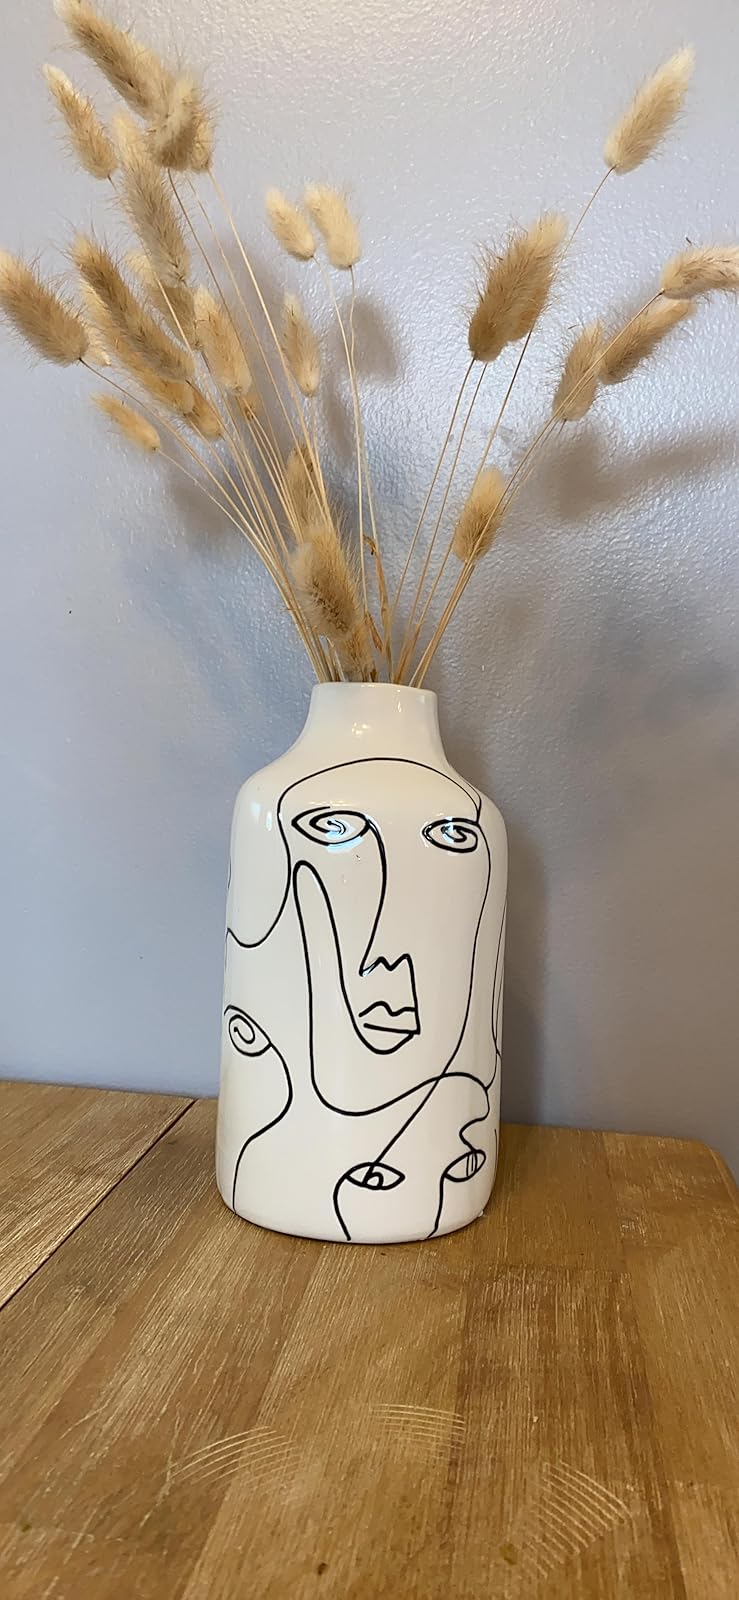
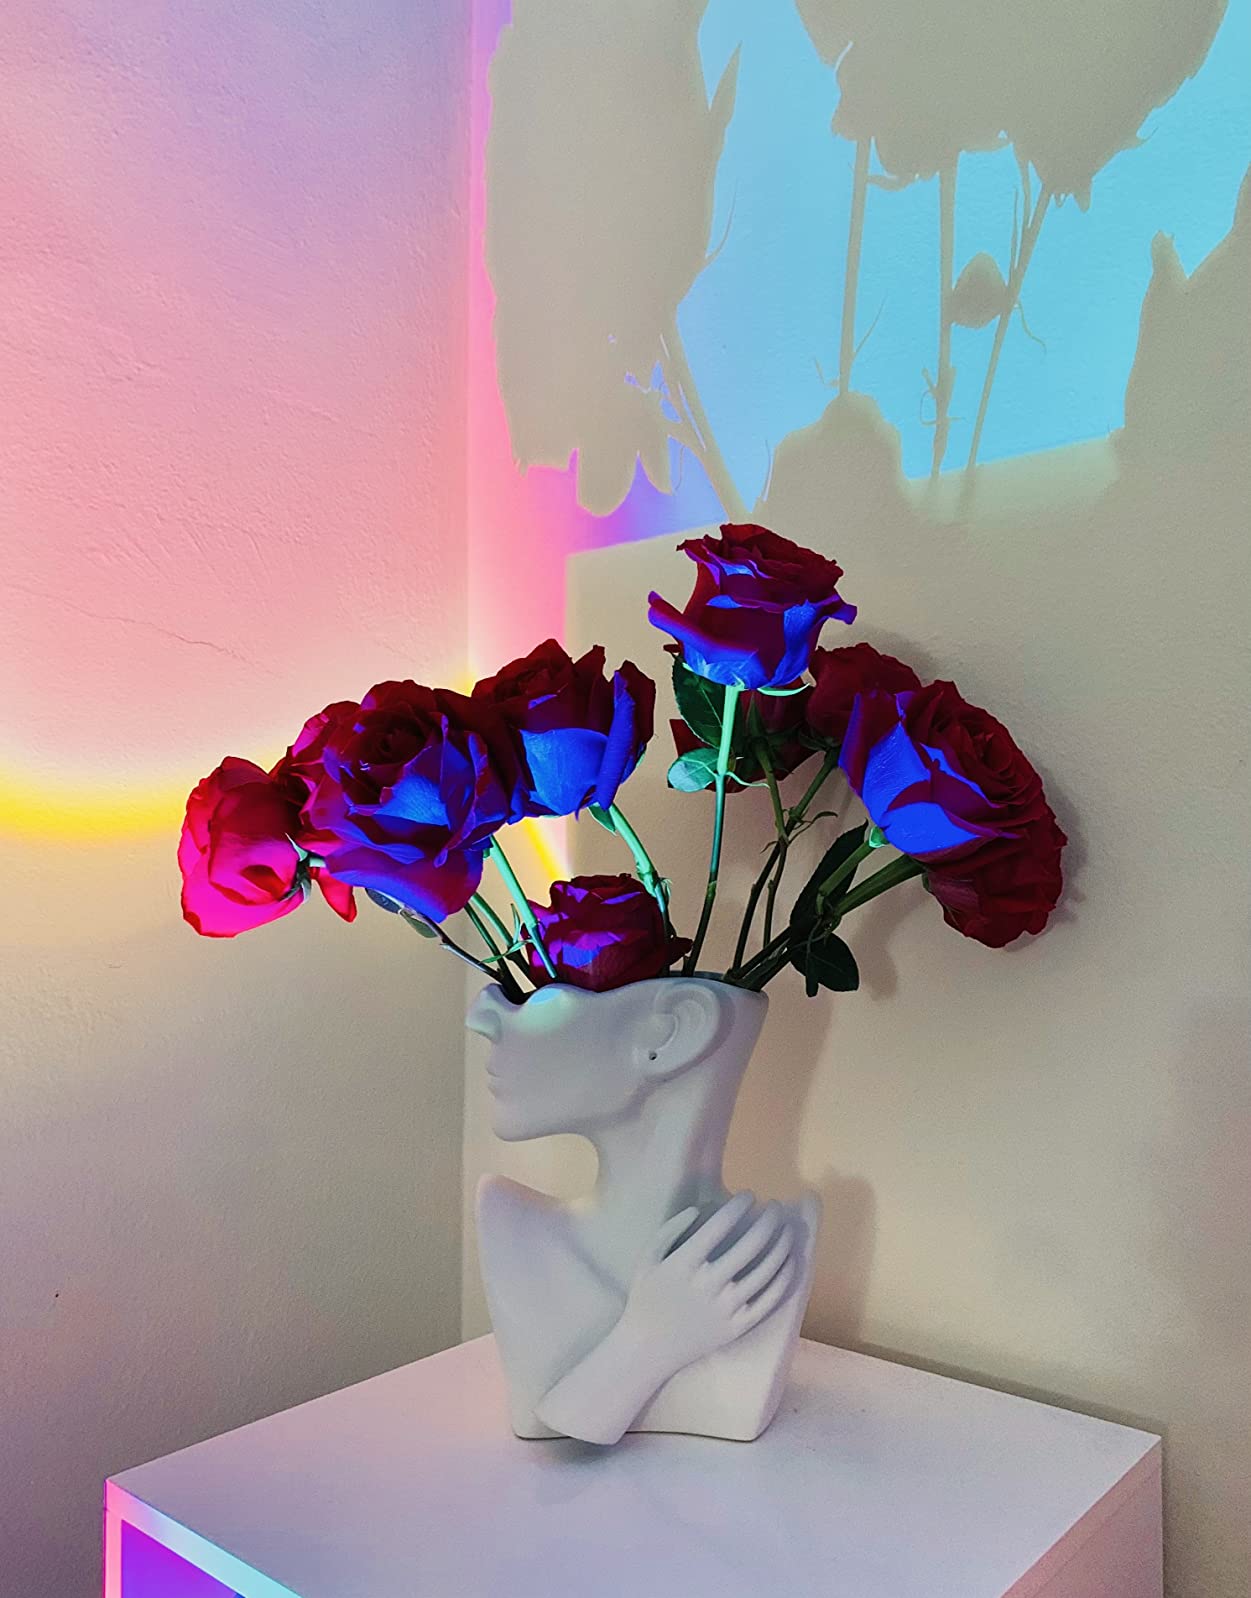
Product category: vase
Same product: no